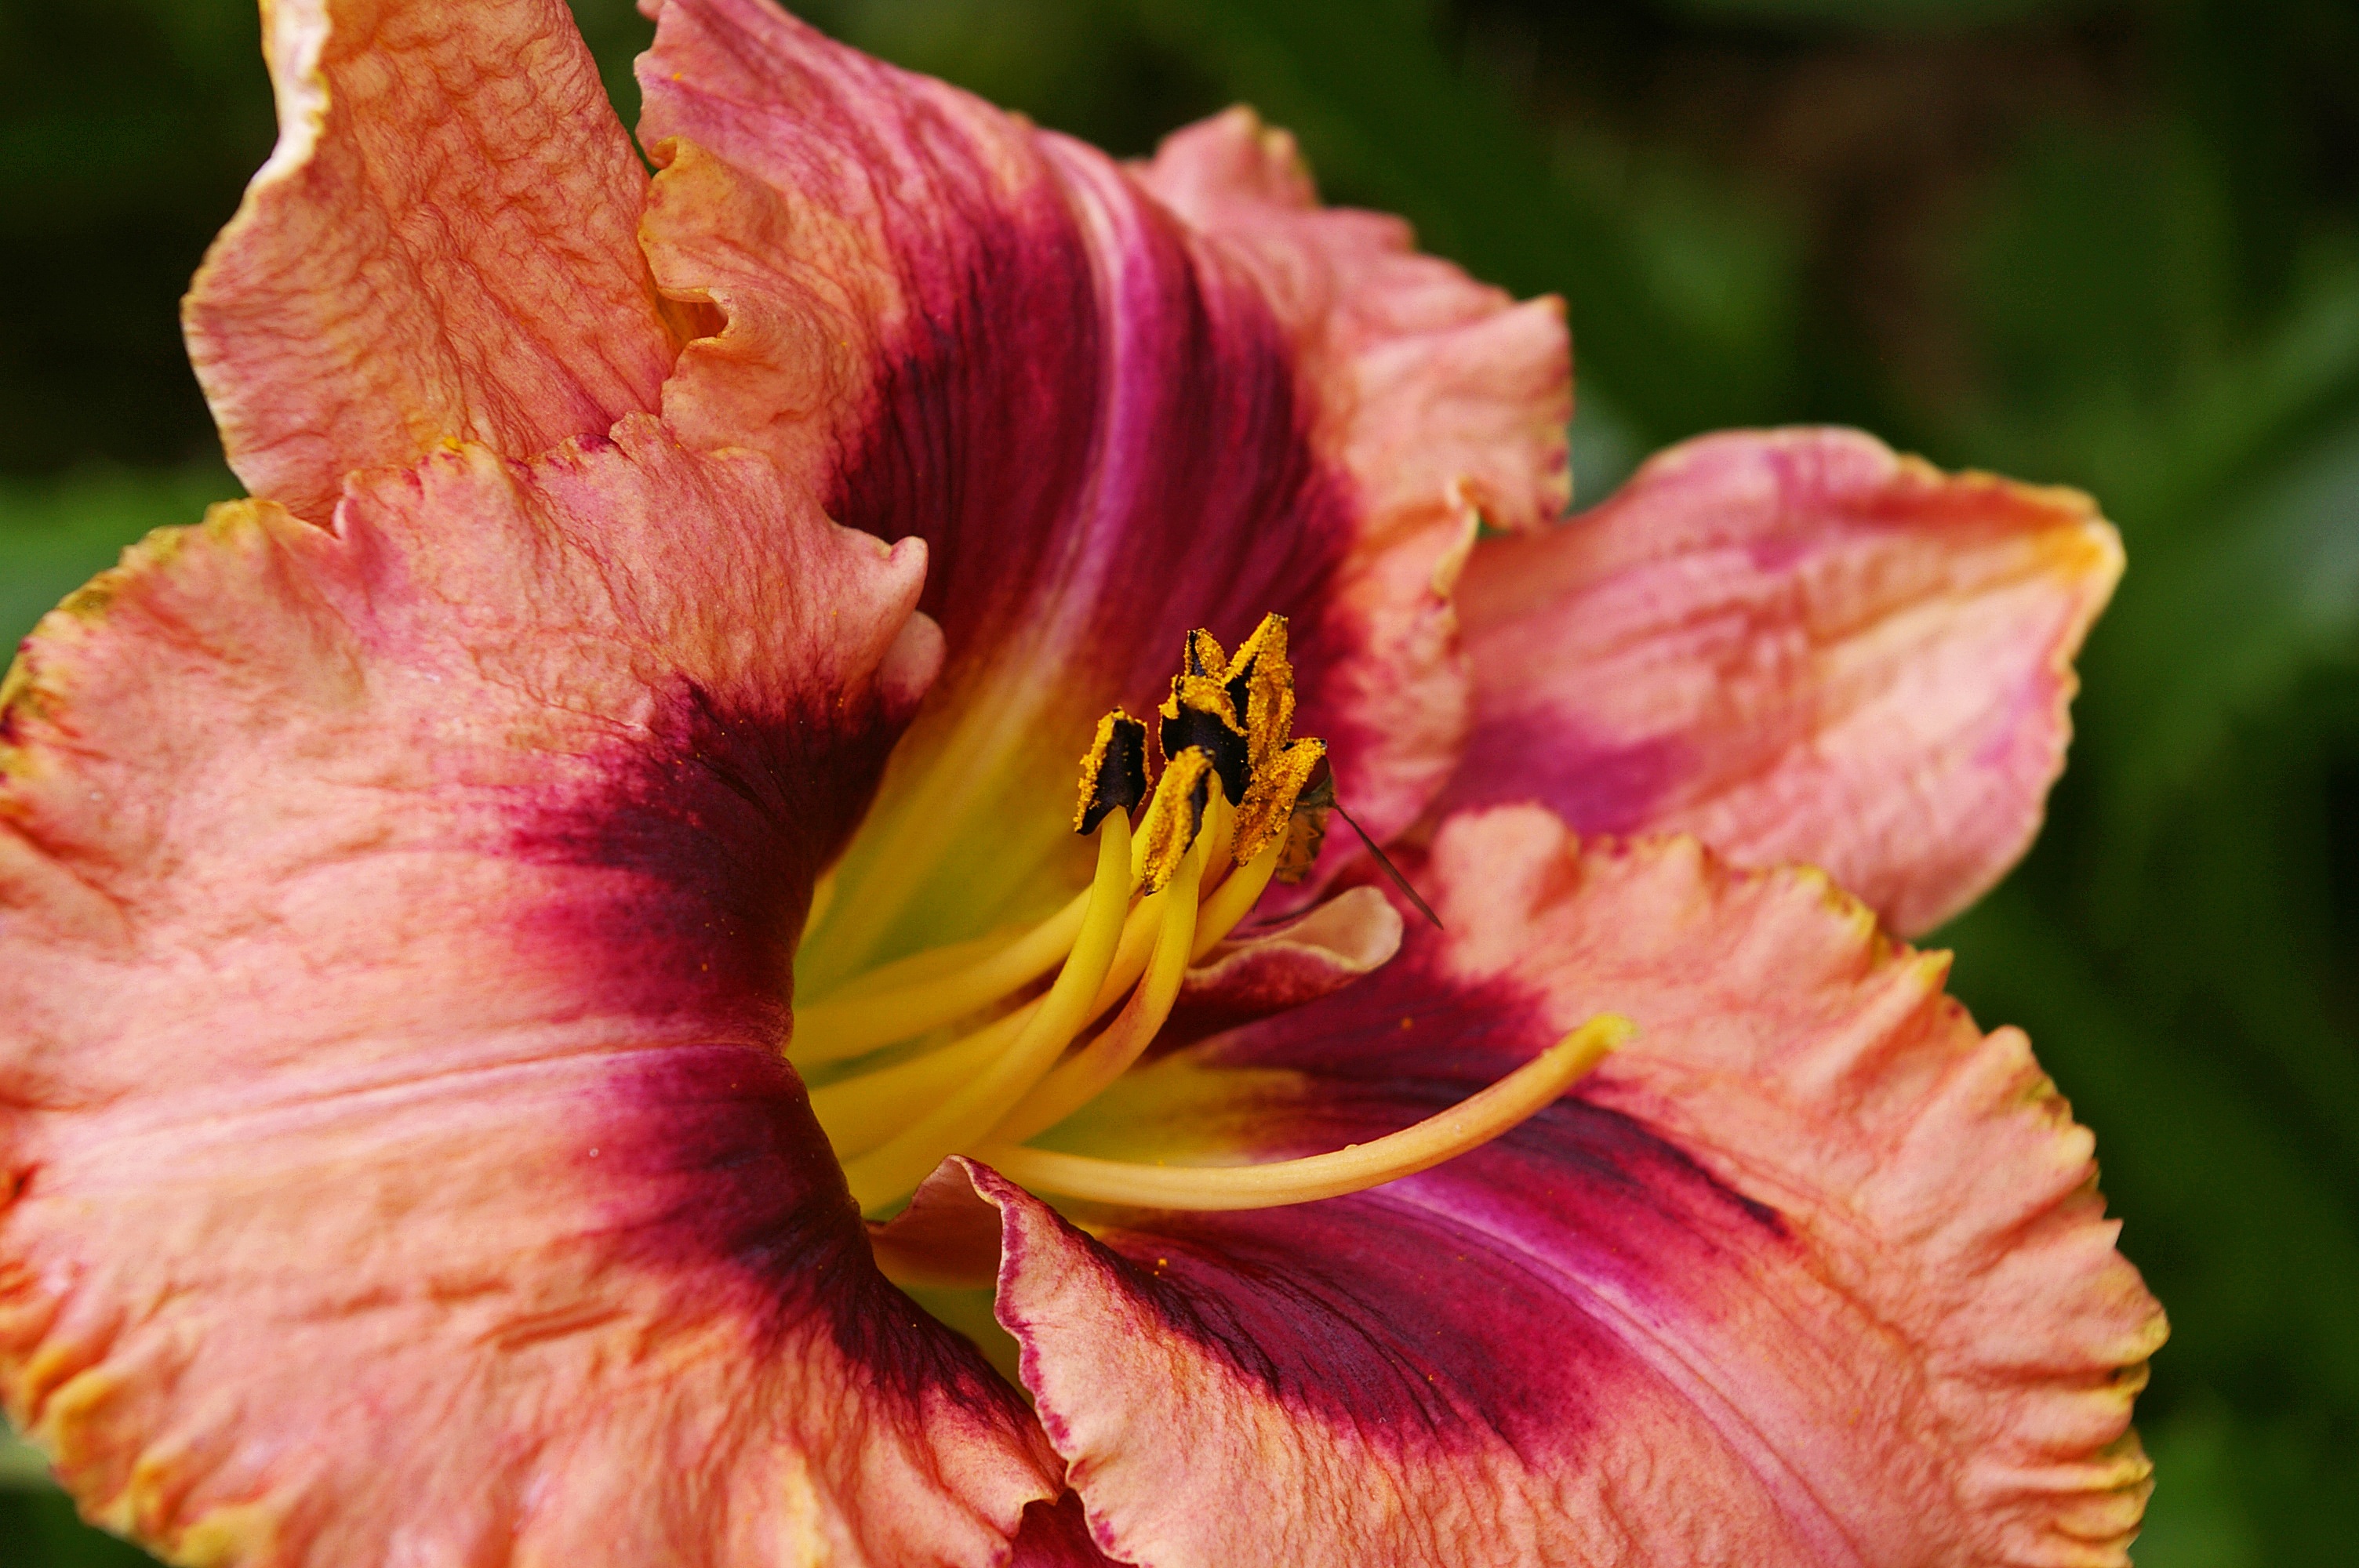
nature, blossom, open, plant, flower, petal, bloom, summer, floral, rose, pollen, color, garden, pink, flora, close up, petals, lily, floristry, daylily, macro photography, blossomed, plant stem